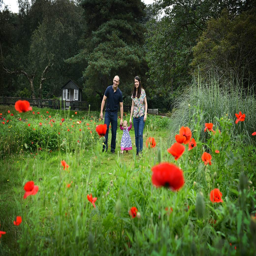
a pre wed picture taken by wedding photography beyond the bright poppies of a young family as they walk